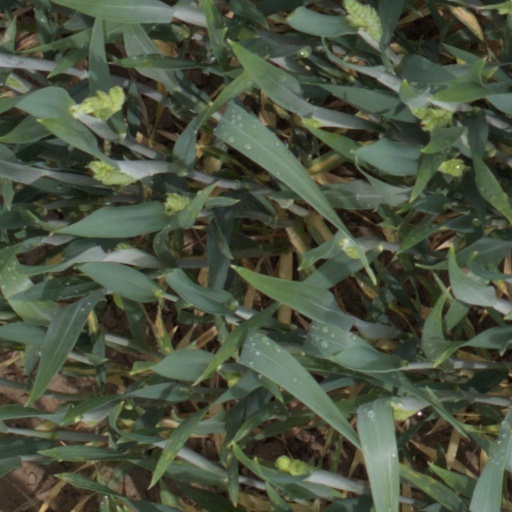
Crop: wheat